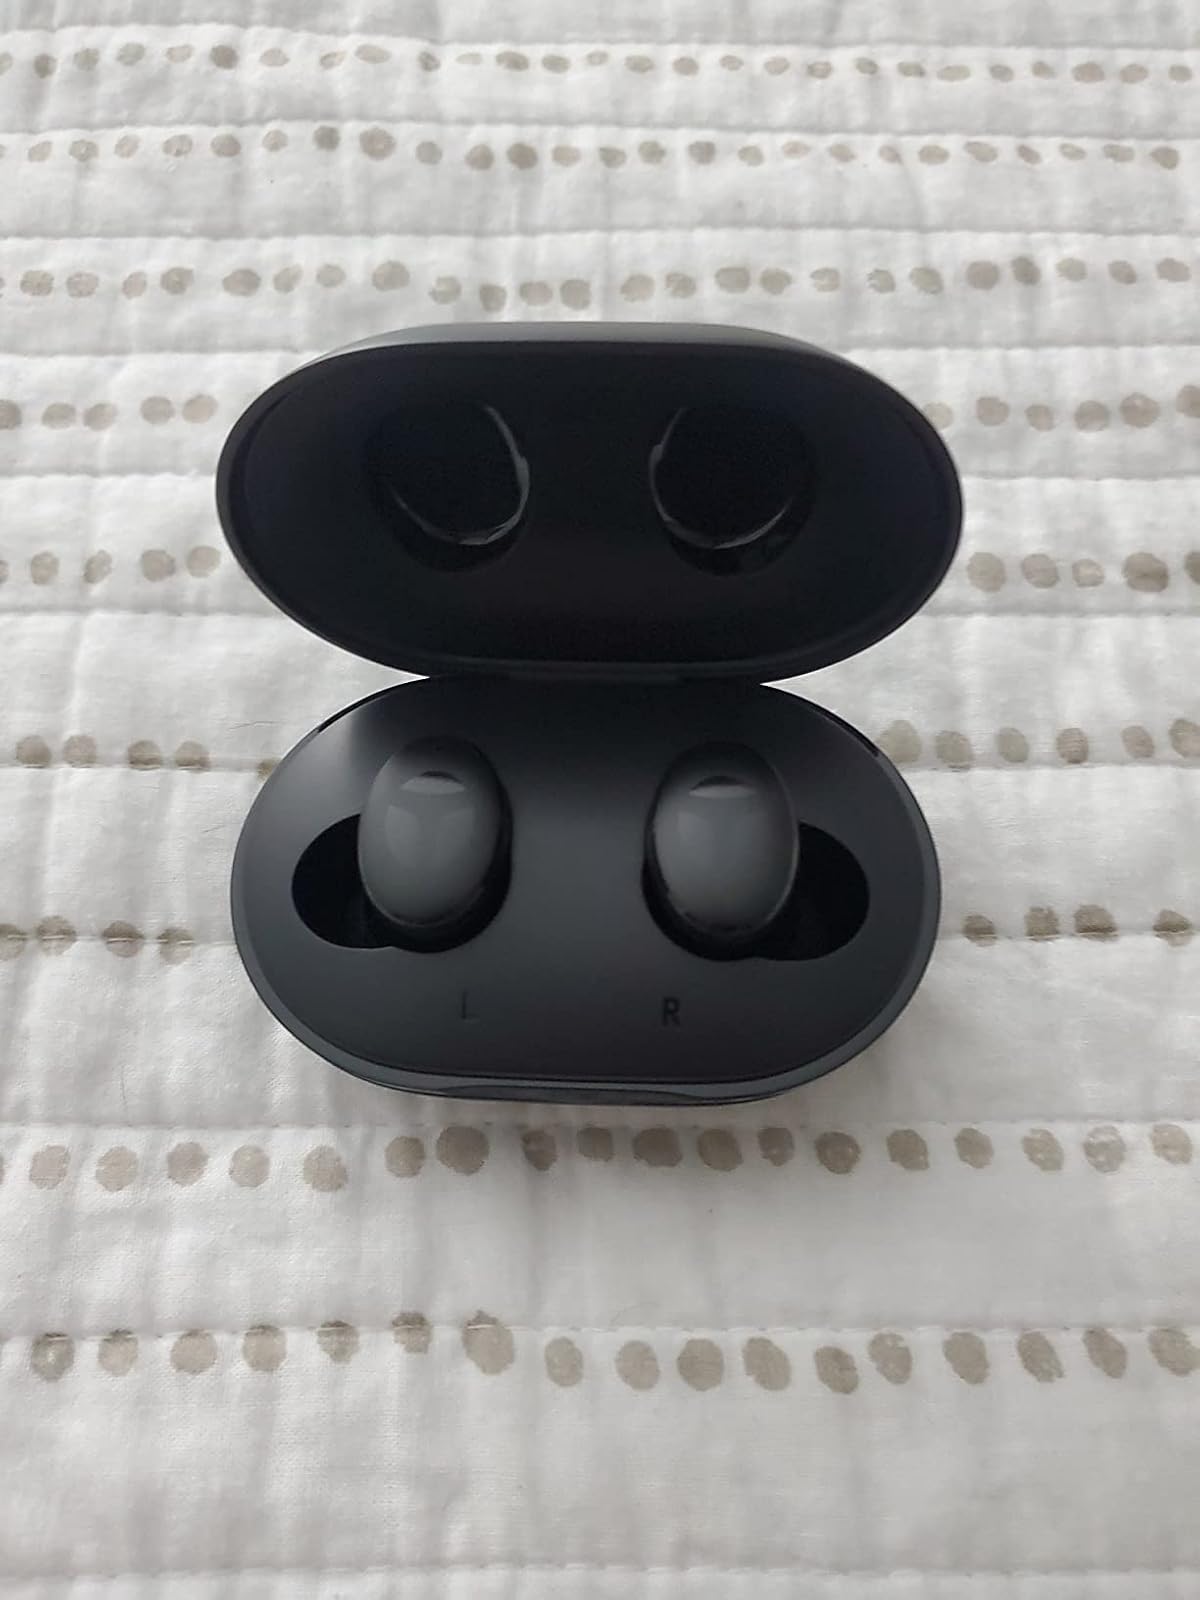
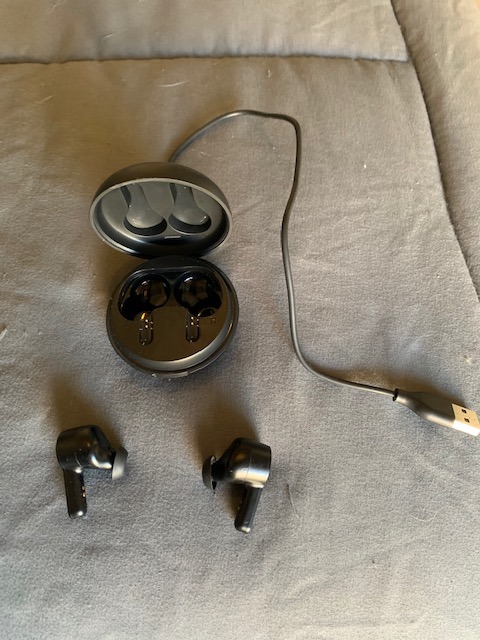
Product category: earbuds
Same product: no